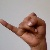
The image shows a hand gesture representing the letter 'J' in Indian Sign Language.